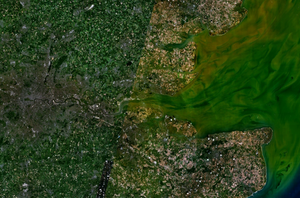
Estuaire de la Tamise
L’estuaire de la Tamise est, en Grande-Bretagne, l'endroit où la Tamise rejoint la mer du Nord.